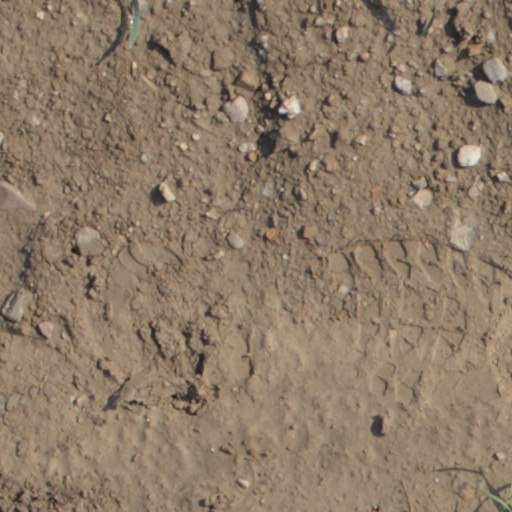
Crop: wheat